List of Michelin-starred restaurants in Iceland

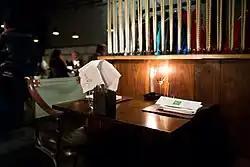
The interior of Dili, Iceland's first Michelin-starred restaurant.

As of the 2025 "Michelin Guide", there are 3 restaurants in Iceland with a Michelin-star rating. The "Michelin Guides" have been published by the French tire company Michelin since 1900. They were designed as a guide to tell drivers about eateries they recommended to visit and to subtly sponsor their tires, by encouraging drivers to use their cars more and therefore need to replace the tires as they wore out. Over time, the stars that were given out became more valuable.